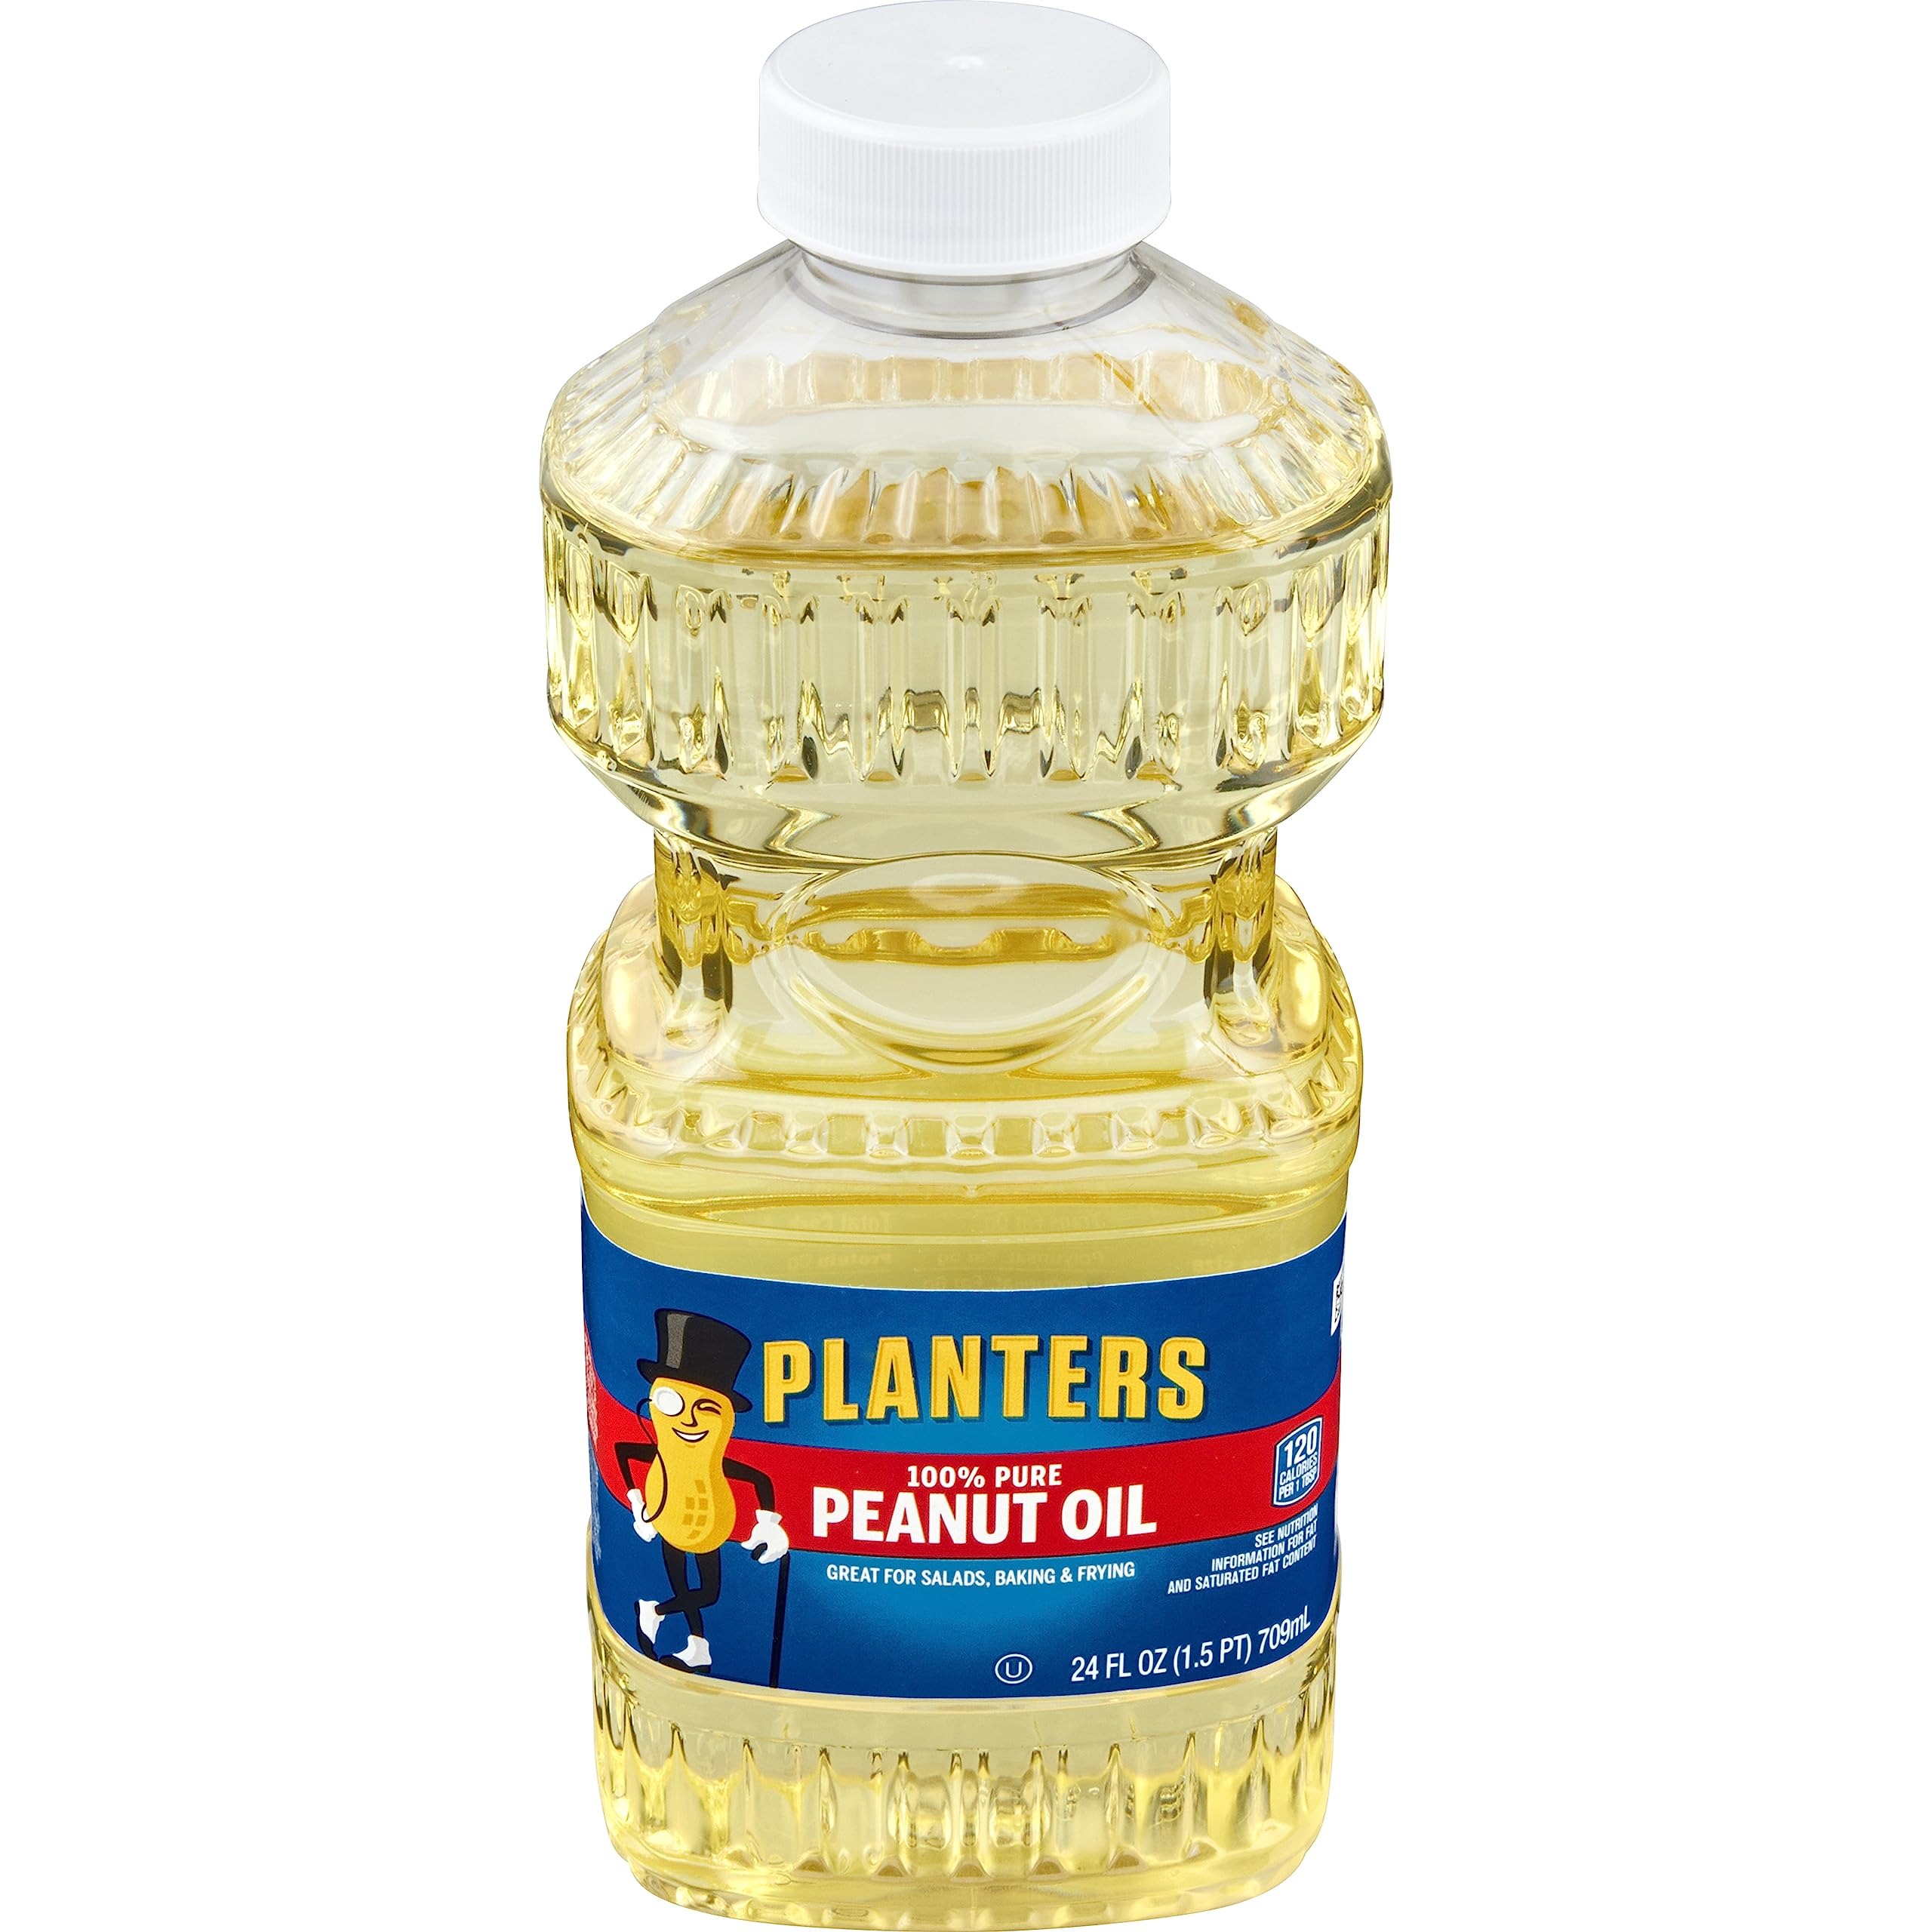
Item Name: PLANTERS Peanut Oil for Cooking - Ideal Peanut Oil for Deep Frying and Cooking, 24 oz
Bullet Point 1: KOSHER: Perfect for a Kosher diet, this peanut-based frying oil provides a flavorful and authorized option for oil cooking in line with dietary practices
Bullet Point 2: MILD PEANUT FLAVOR: Adds a smooth taste of peanuts to anything it complements, enhancing your dishes or salad dressings with roasted peanut oil's mild aromatic twist
Bullet Point 3: VERSATILE USE: 100% roasted peanut oil ideal for frying oil, baking, and as oil cooking, adding an unexpected culinary twist with consistent flavor
Bullet Point 4: QUALITY INGREDIENTS: Made from quality approved, fresh PLANTERS peanuts, this roasted peanut oil is a good taste in oil for cooking and baking
Value: 24.0
Unit: Fl Oz

Price: 19.925